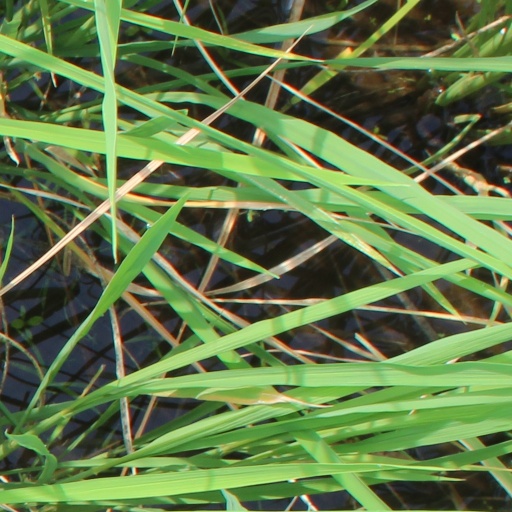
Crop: rice